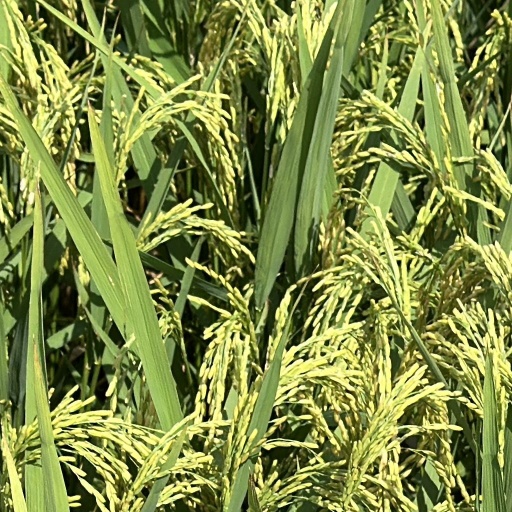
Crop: rice